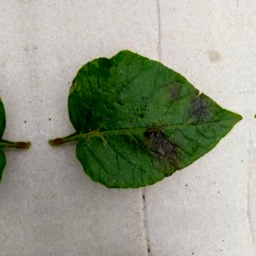
Etiqueta: Late Blight